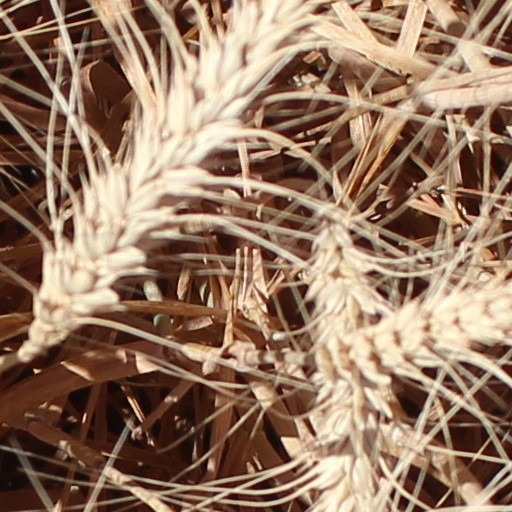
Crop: wheat